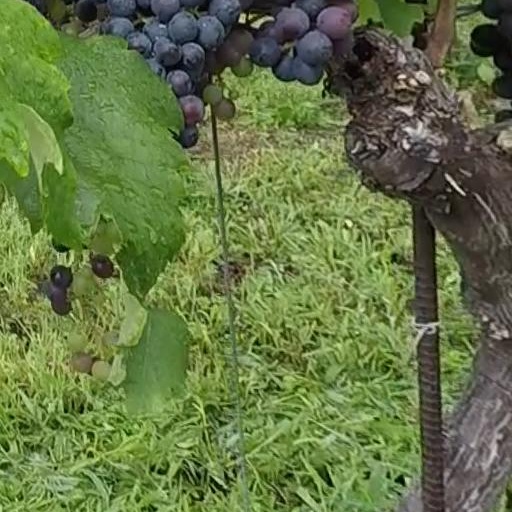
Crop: grape